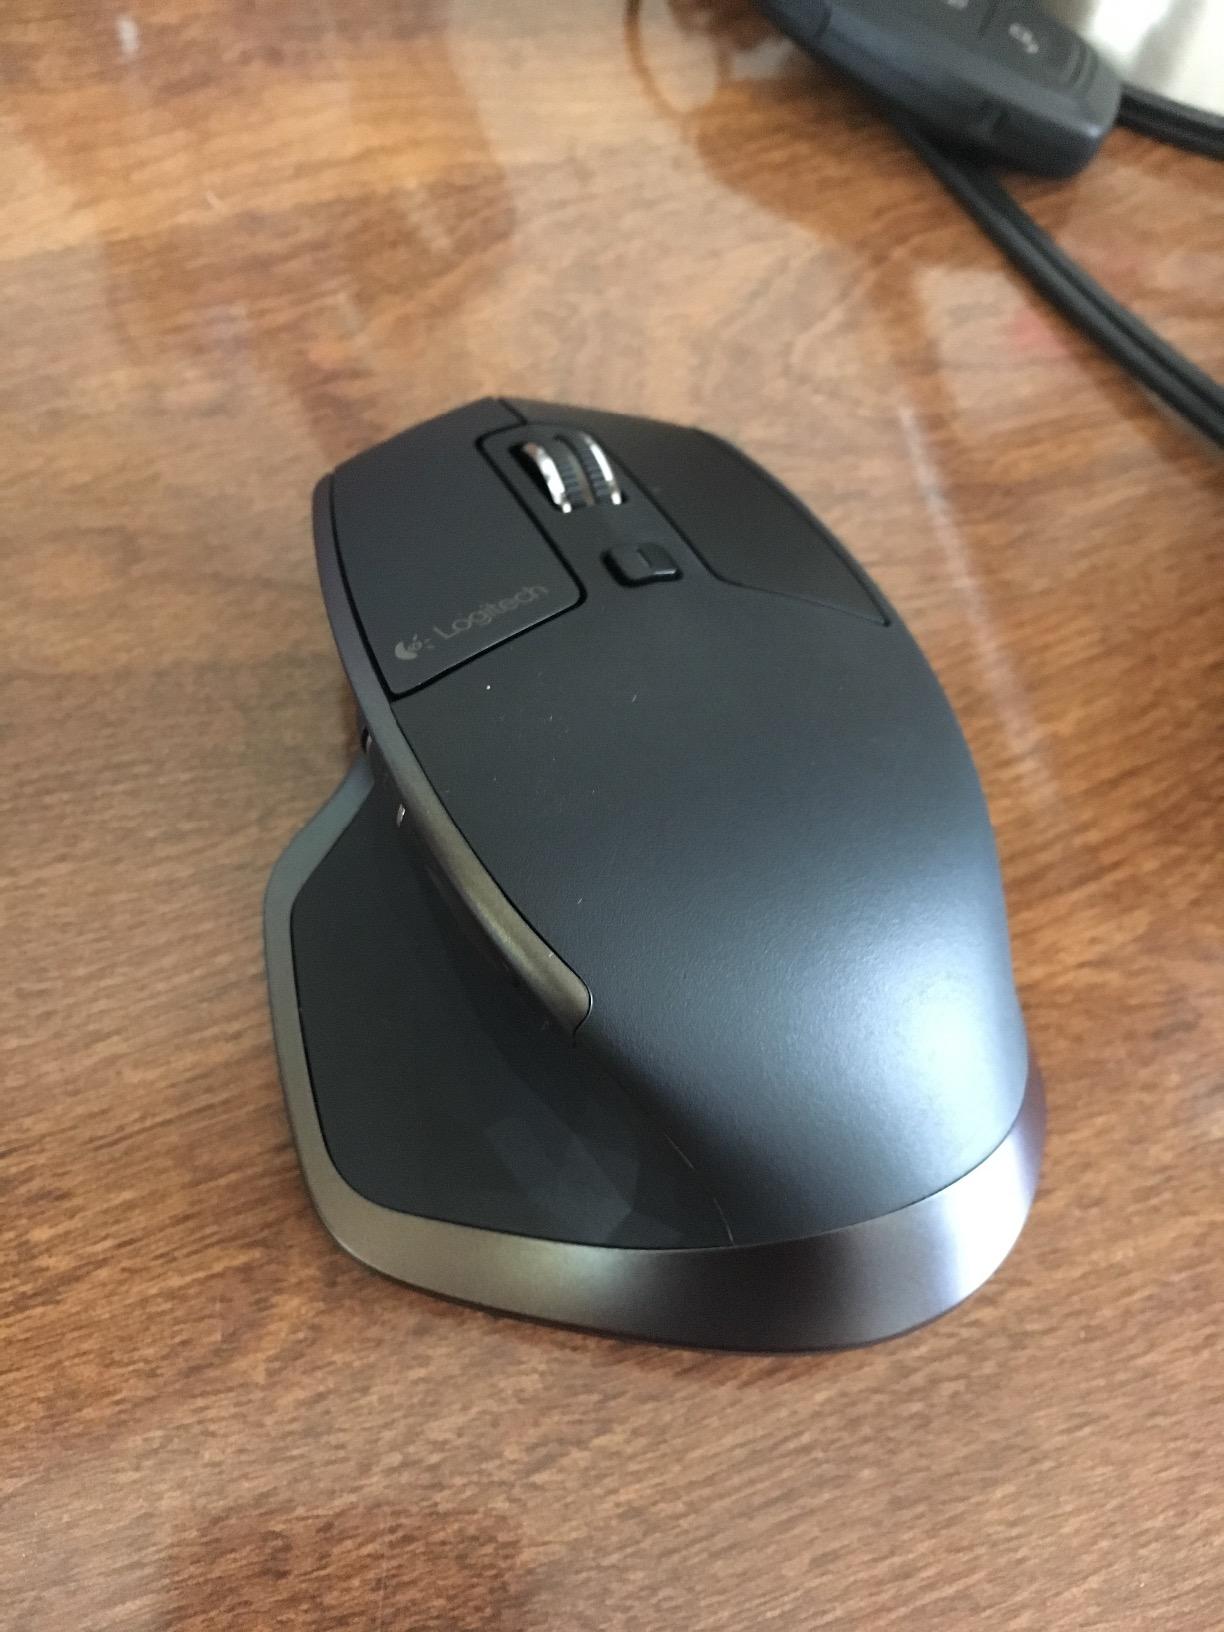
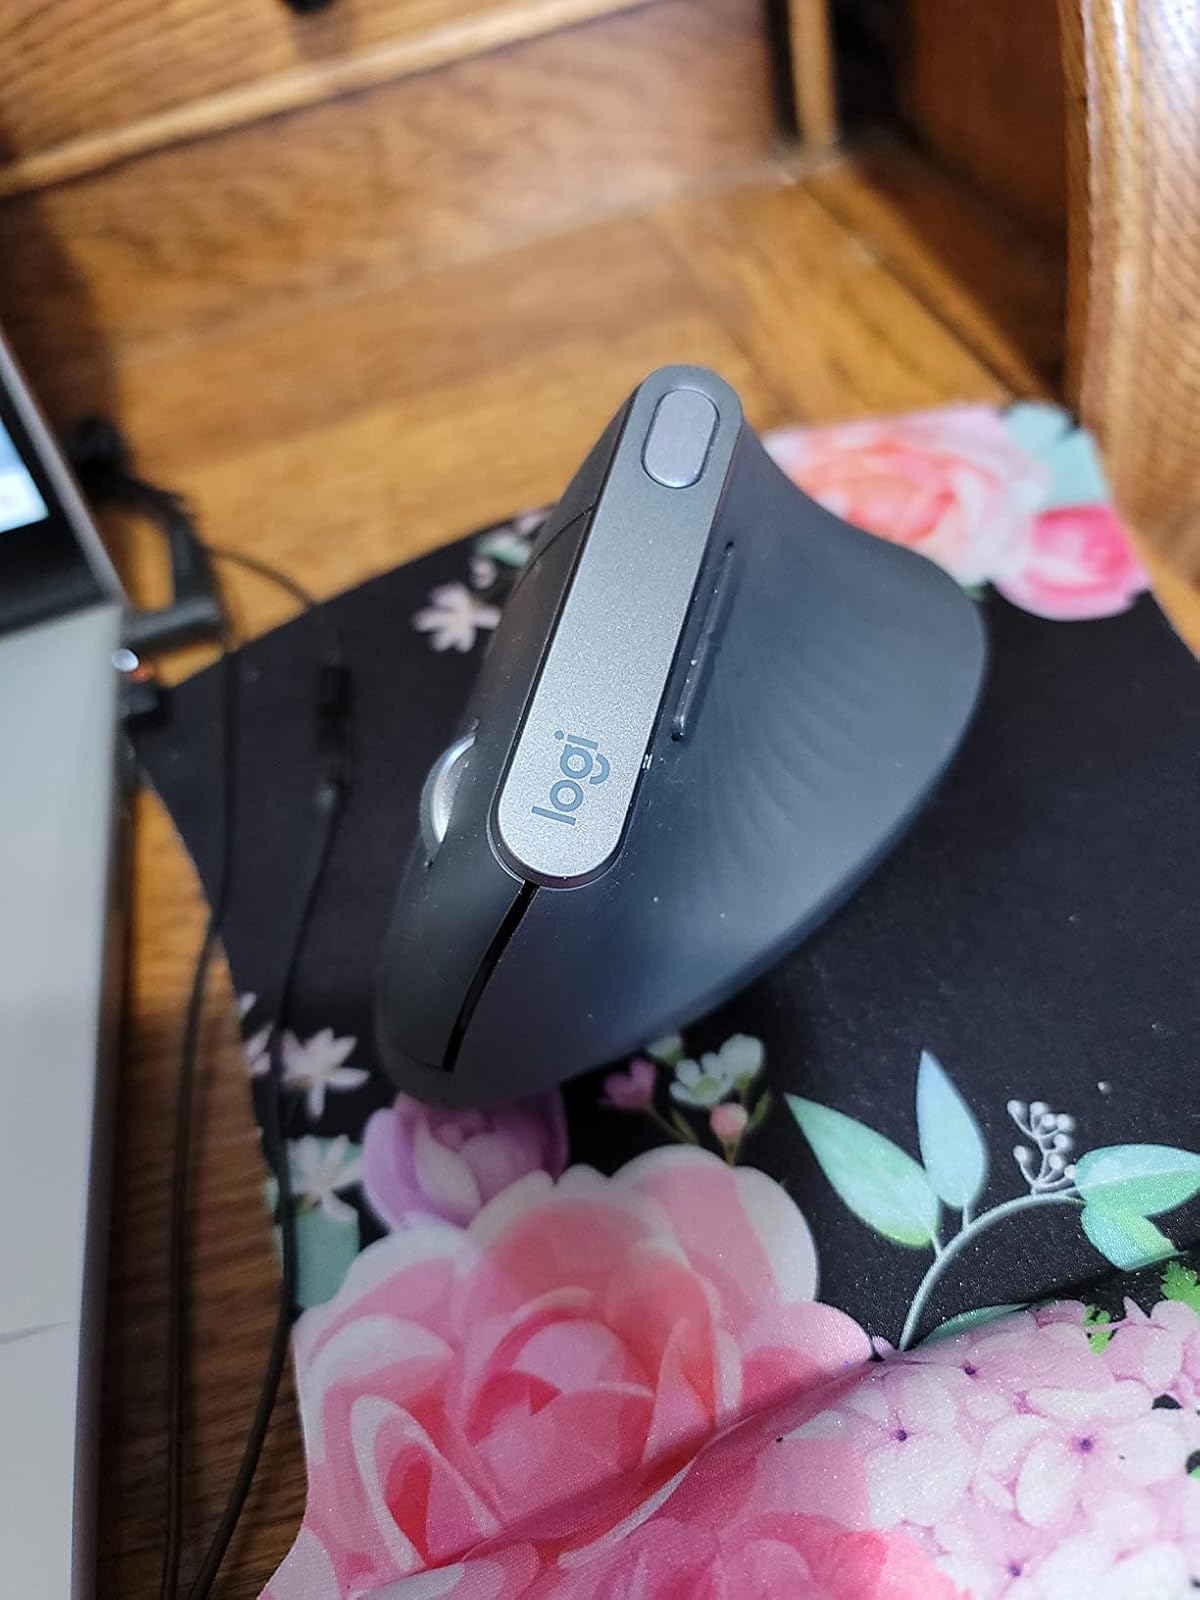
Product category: mouse
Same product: no